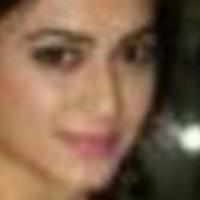
Age group: age 21-30